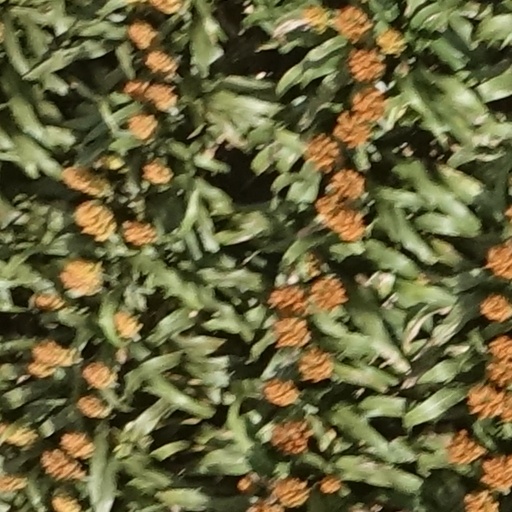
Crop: sorghum